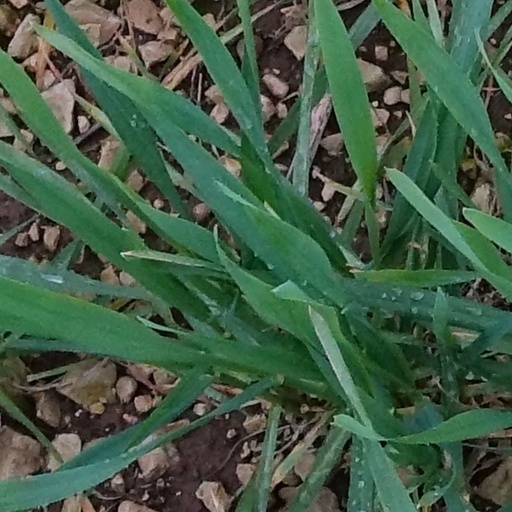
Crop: wheat